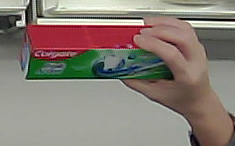
Product: colgate_toothpaste